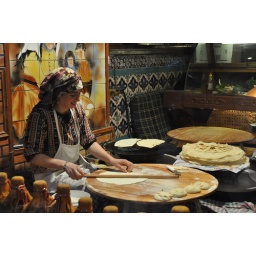
A girl rolling bread in the window of one of the restaurants on Istiklal Street.